Manganese

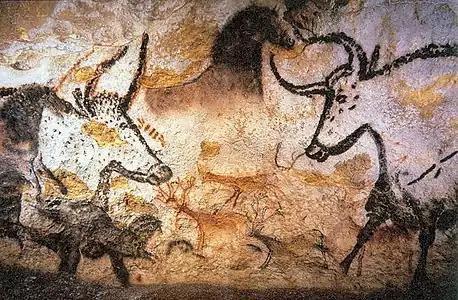
Some of the cave paintings in Lascaux, France, use manganese-based pigments.

Manganese dioxide, which is abundant in nature, has long been used as a pigment. The cave paintings in Gargas that are 30,000 to 24,000 years old are made from the mineral form of MnO pigments.